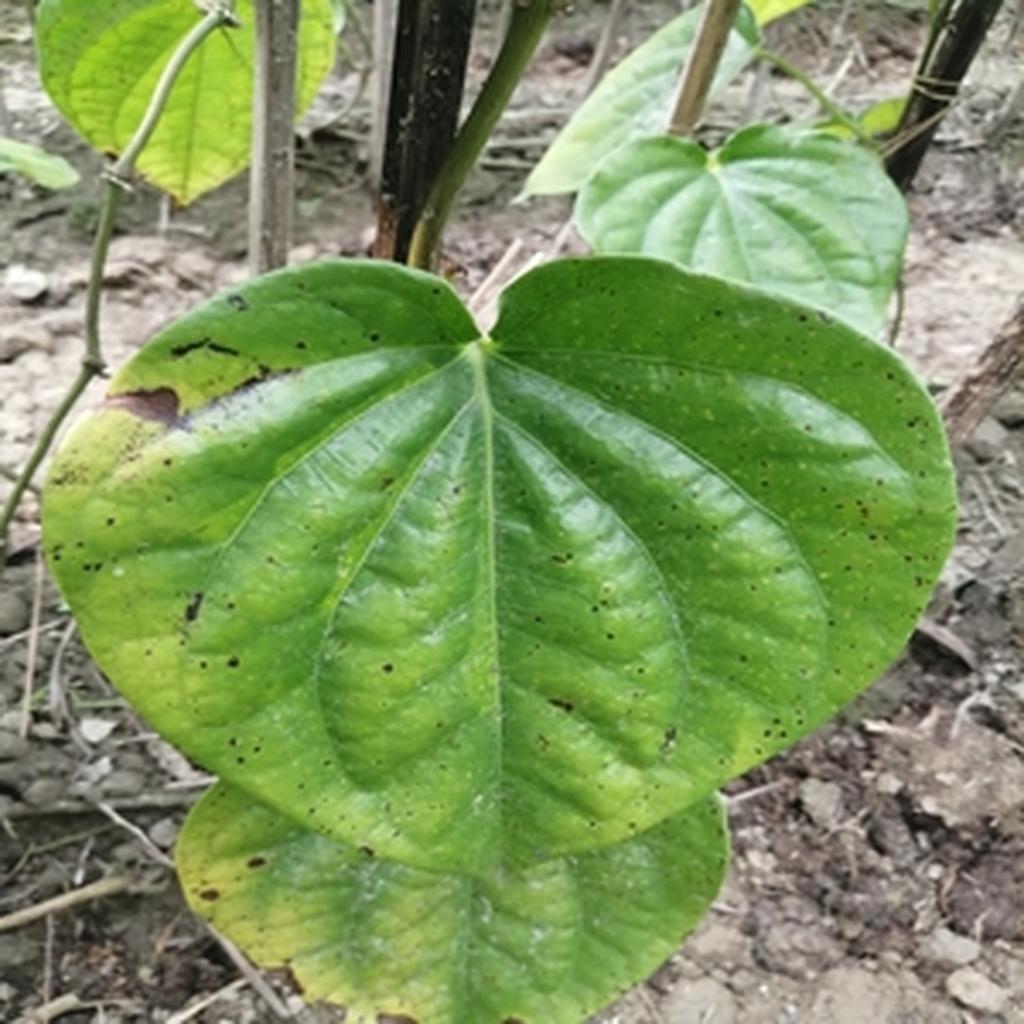
Label: Leaf_Spot